William Frederick Purcell

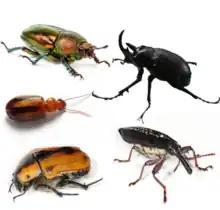
Collection of coleoptera (beetles)

Purcell was born in London, England to Dr Walter P.J. Purcell of Waterford, Ireland, and his wife Sophia W.J. Hertzog of Cape Town. In 1868 the family moved to Cape Colony and settled in Cape Town. He spent most of his childhood on the farm Bergvliet, which was owned by his uncle W.F. Hertzog.